Saint-Nazaire-les-Eymes

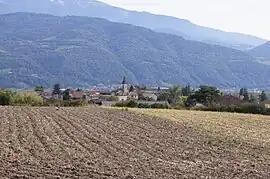
A general view of Saint-Nazaire-les-Eymes

Saint-Nazaire-les-Eymes is a commune in the Isère department in southeastern France. It is part of the Grenoble urban unit (agglomeration).